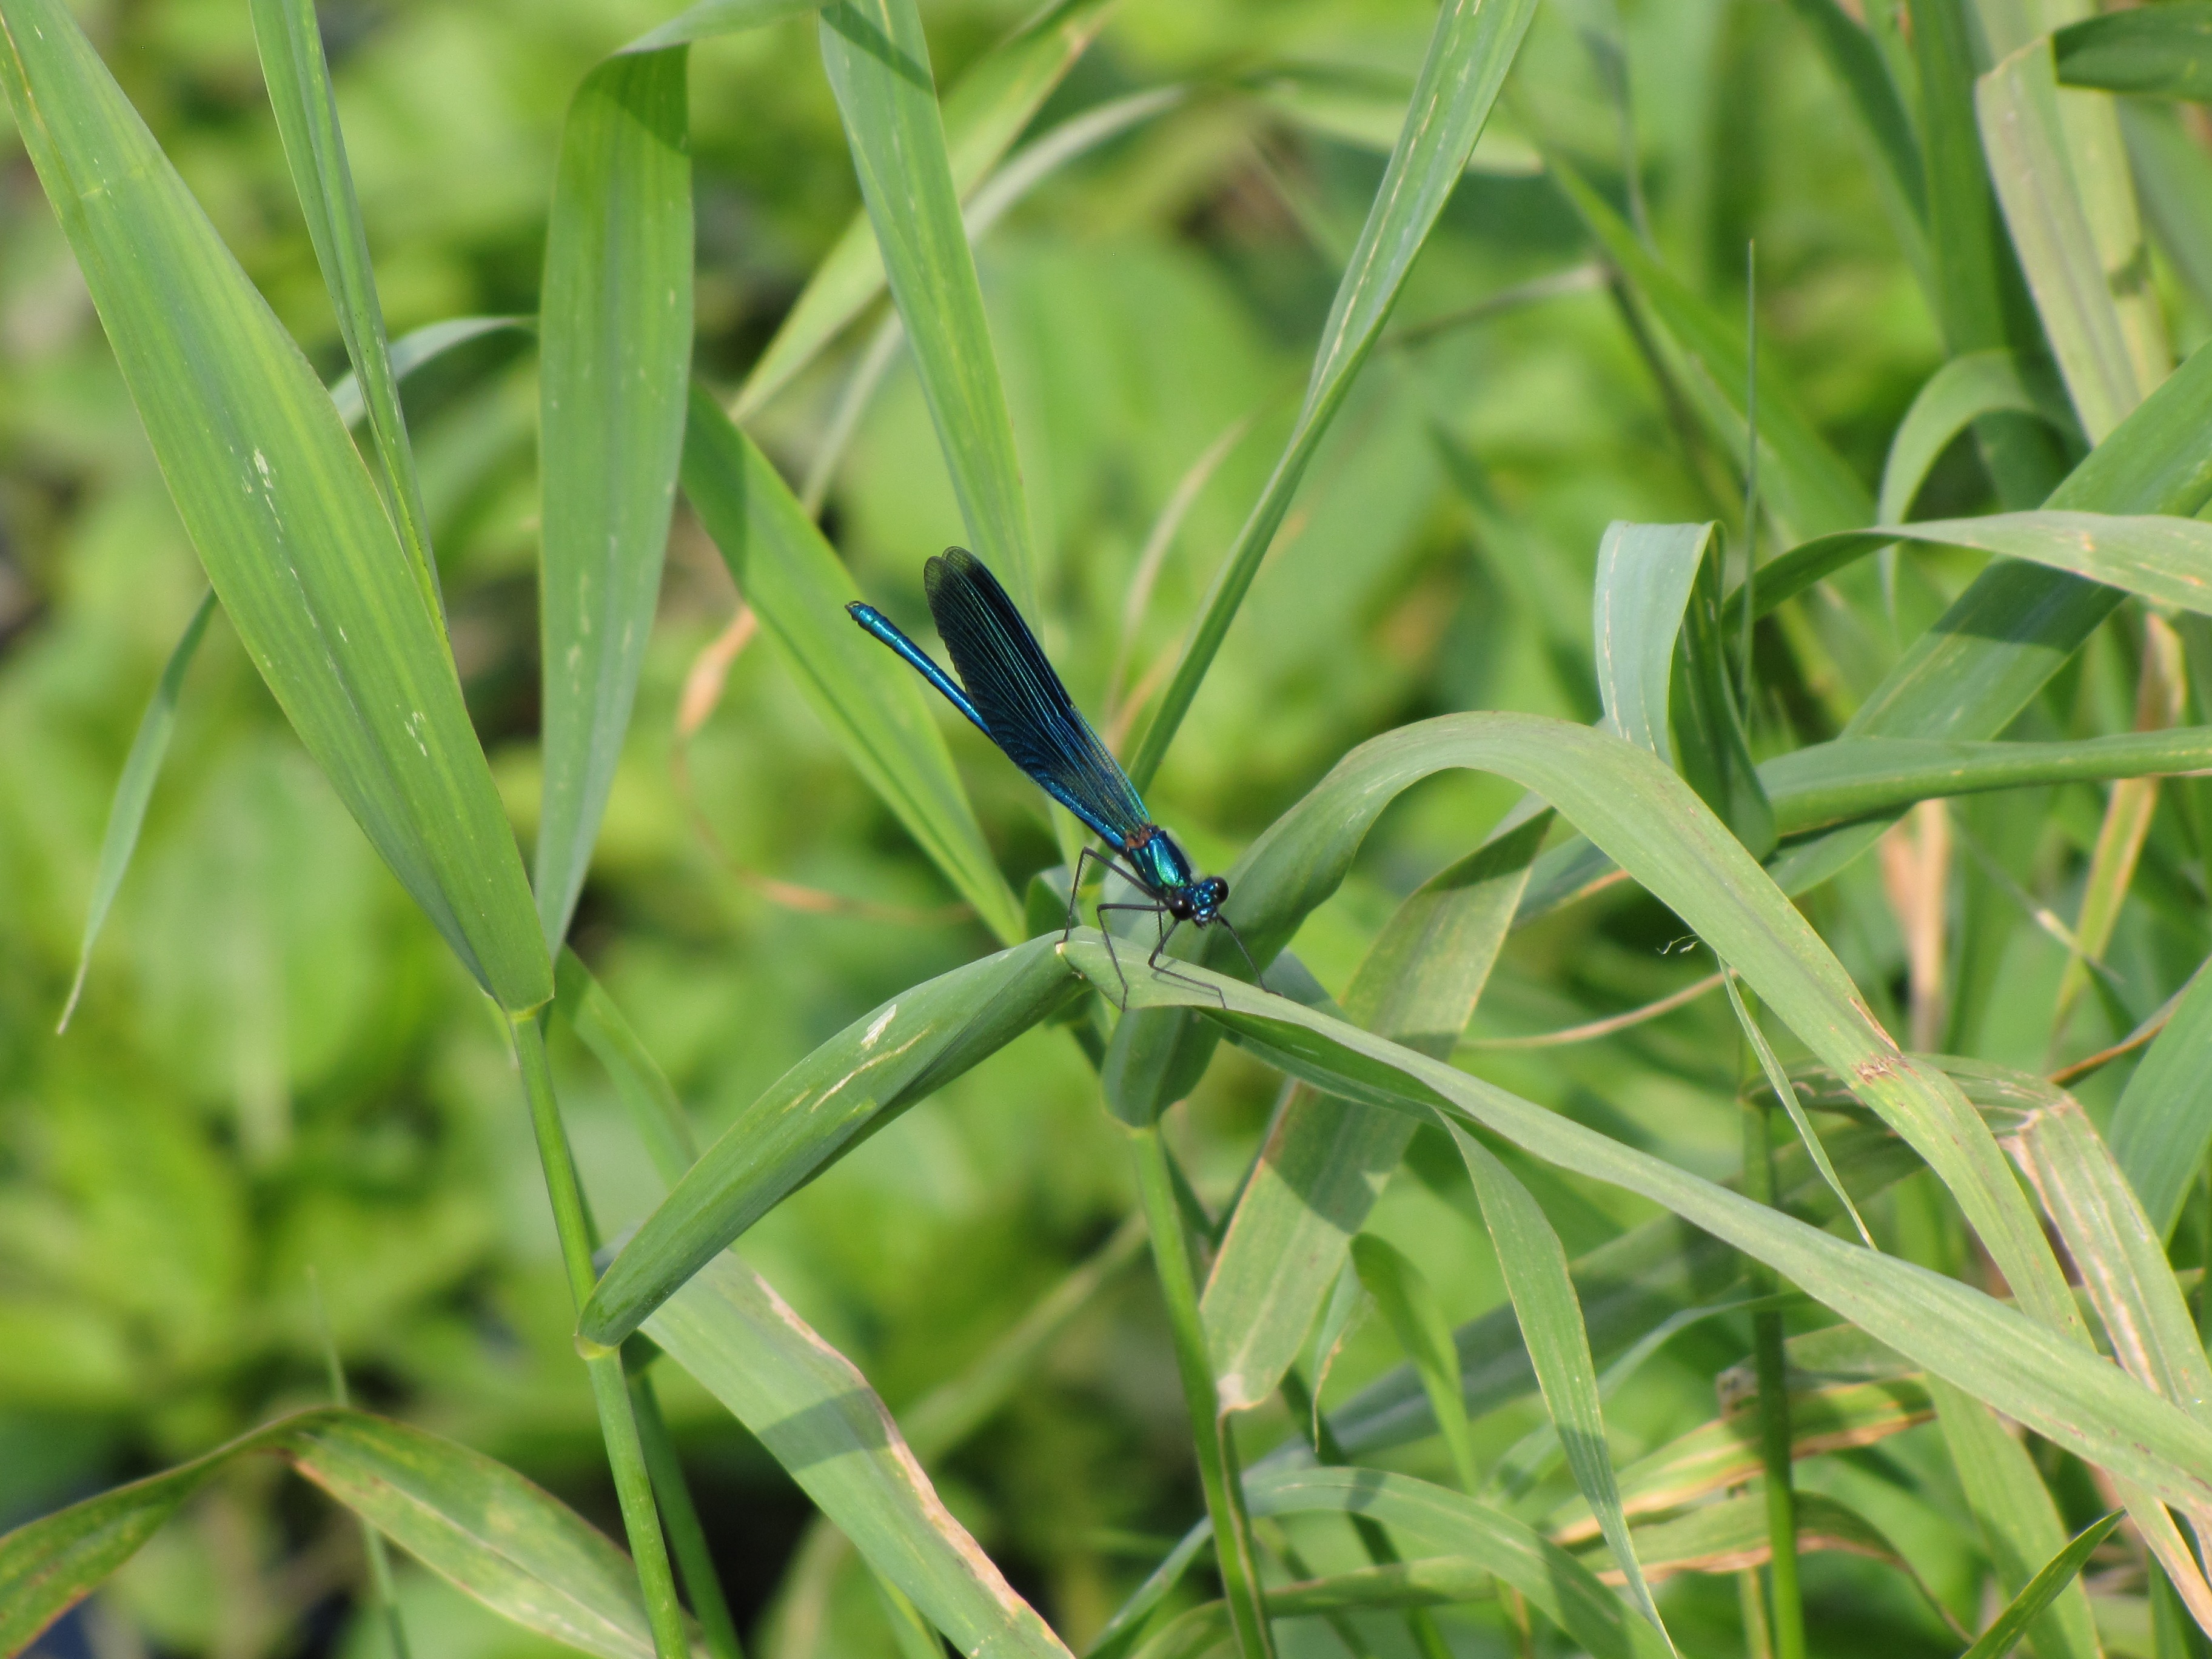
nature, grass, wing, lawn, meadow, prairie, flower, animal, fly, wildlife, green, insect, bug, fauna, invertebrate, dragonfly, creature, damselfly, macro photography, grass family, dragonflies and damseflies, mosquito hawk